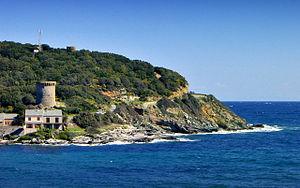
Meria (Corse) - Tour génoise
Meria est une commune française située dans la circonscription départementale de la Haute-Corse et le territoire de la collectivité de Corse. Elle appartient à l'ancienne piève de Luri, dans le Cap Corse.
Cette liste recense 83 tours génoises de Corse, soit 36 en Corse-du-Sud et 47 en Haute-Corse. Celles-ci sont présentées dans le sens horaire, en fonction de leur implantation, sur le littoral ou pas, depuis l'extrémité Nord de l'île. N'ont été retenues que les tours portées sur les cartes IGN, y compris celles qui sont aujourd'hui ruinées.